Batman: Gotham Noir

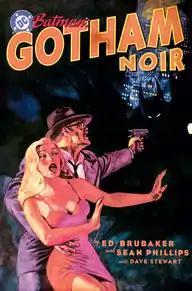

Batman: Gotham Noir is an Elseworlds graphic novel published by DC Comics in 2001, written by Ed Brubaker, with art by Sean Phillips. It was reprinted in "Batman: The Man Who Laughs Deluxe Edition".